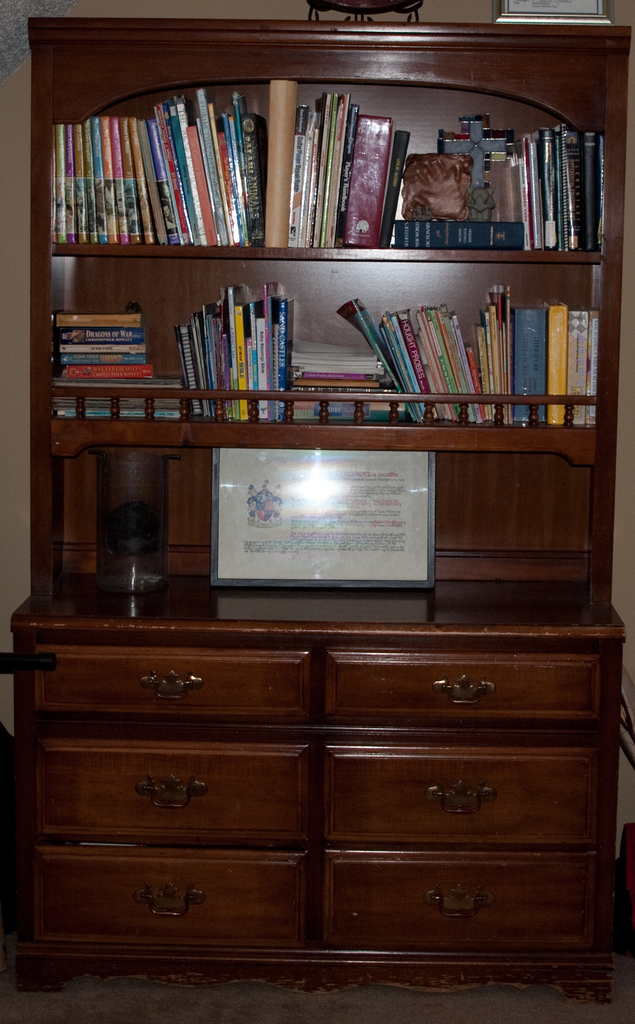
Label: others